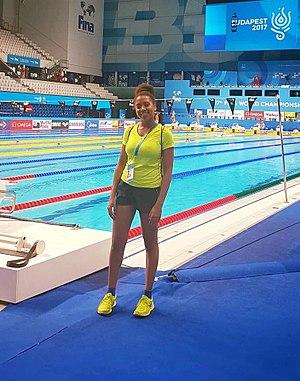
Chloé sauvourel (2017 - Budapest Championnat du monde)
Chloé Sauvourel est une nageuse de la République Centrafricaine.